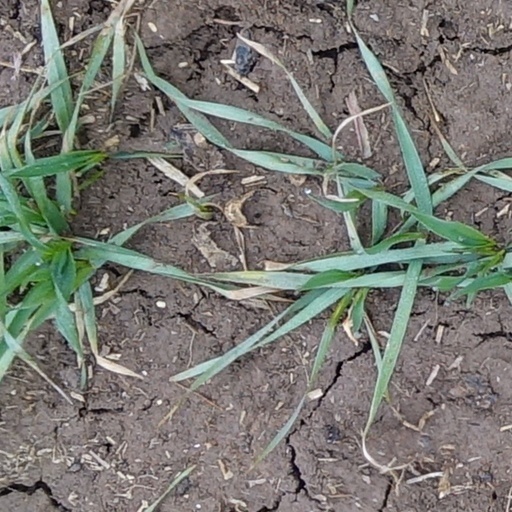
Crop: wheat